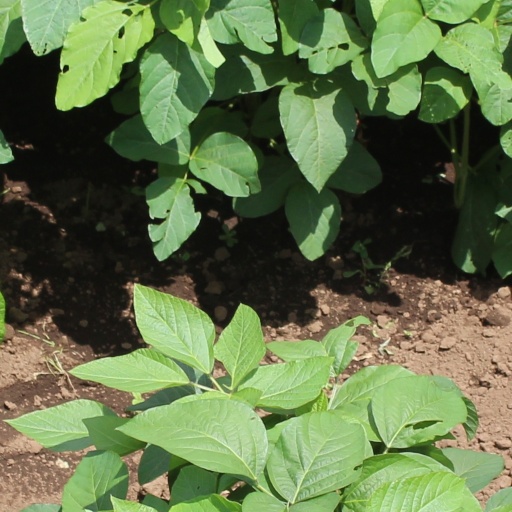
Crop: soybean